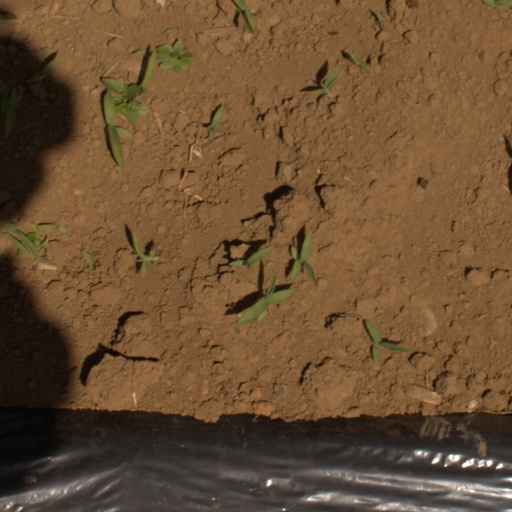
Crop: Jerusalem artichoke